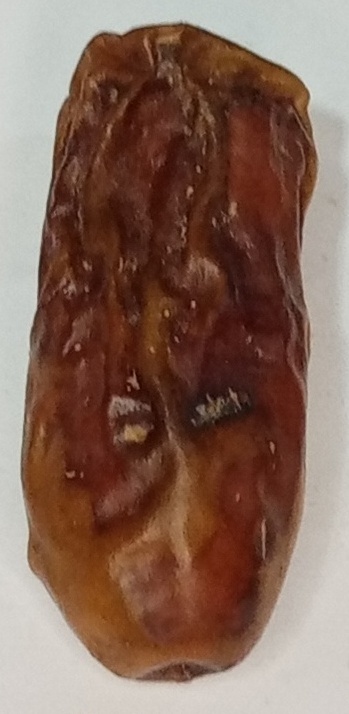
Variety: gajar
Size: large
Grade: grade-3